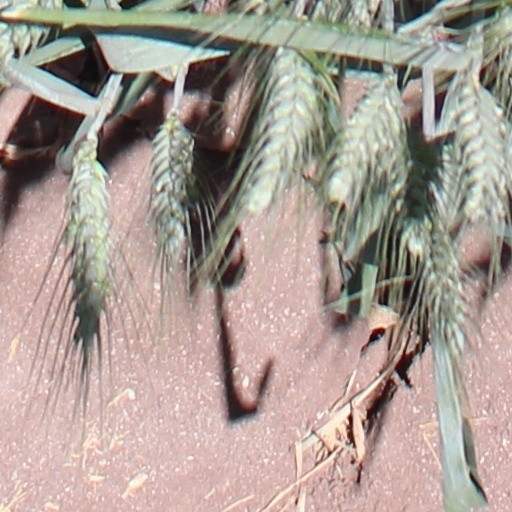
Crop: wheat